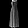
Label: Dress